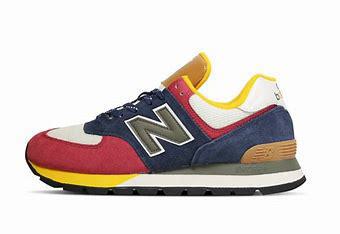
Brand: New
Model: Balance 574